Mera Qasoor Kya Hai

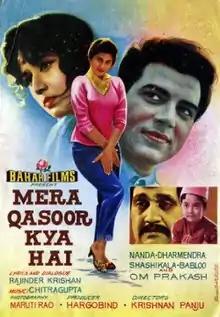
Poster

Mera Qasoor Kya Hai is a 1964 Indian Hindi-language film starring Dharmendra, Nanda and Om Prakash. The film's music is by Chitragupta.